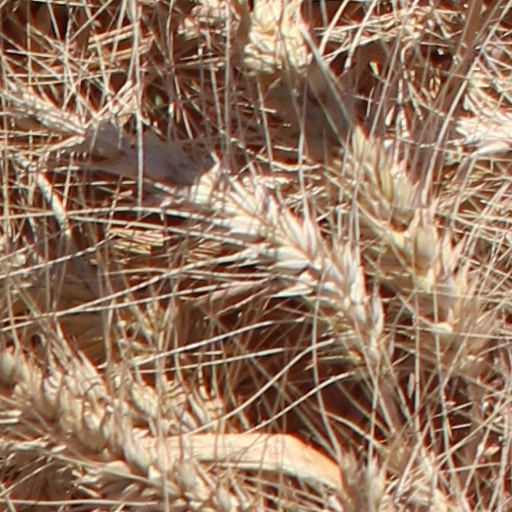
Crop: wheat